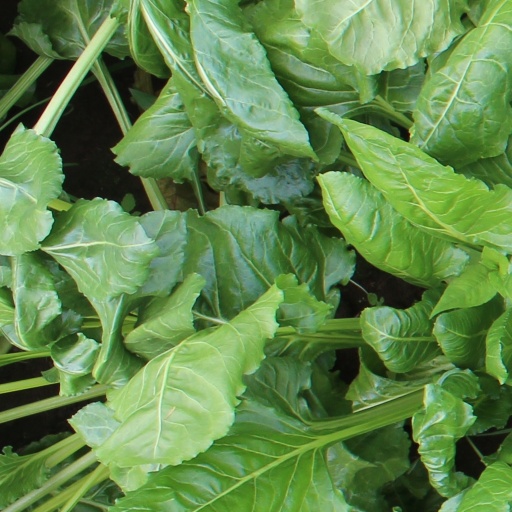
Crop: sugar beet